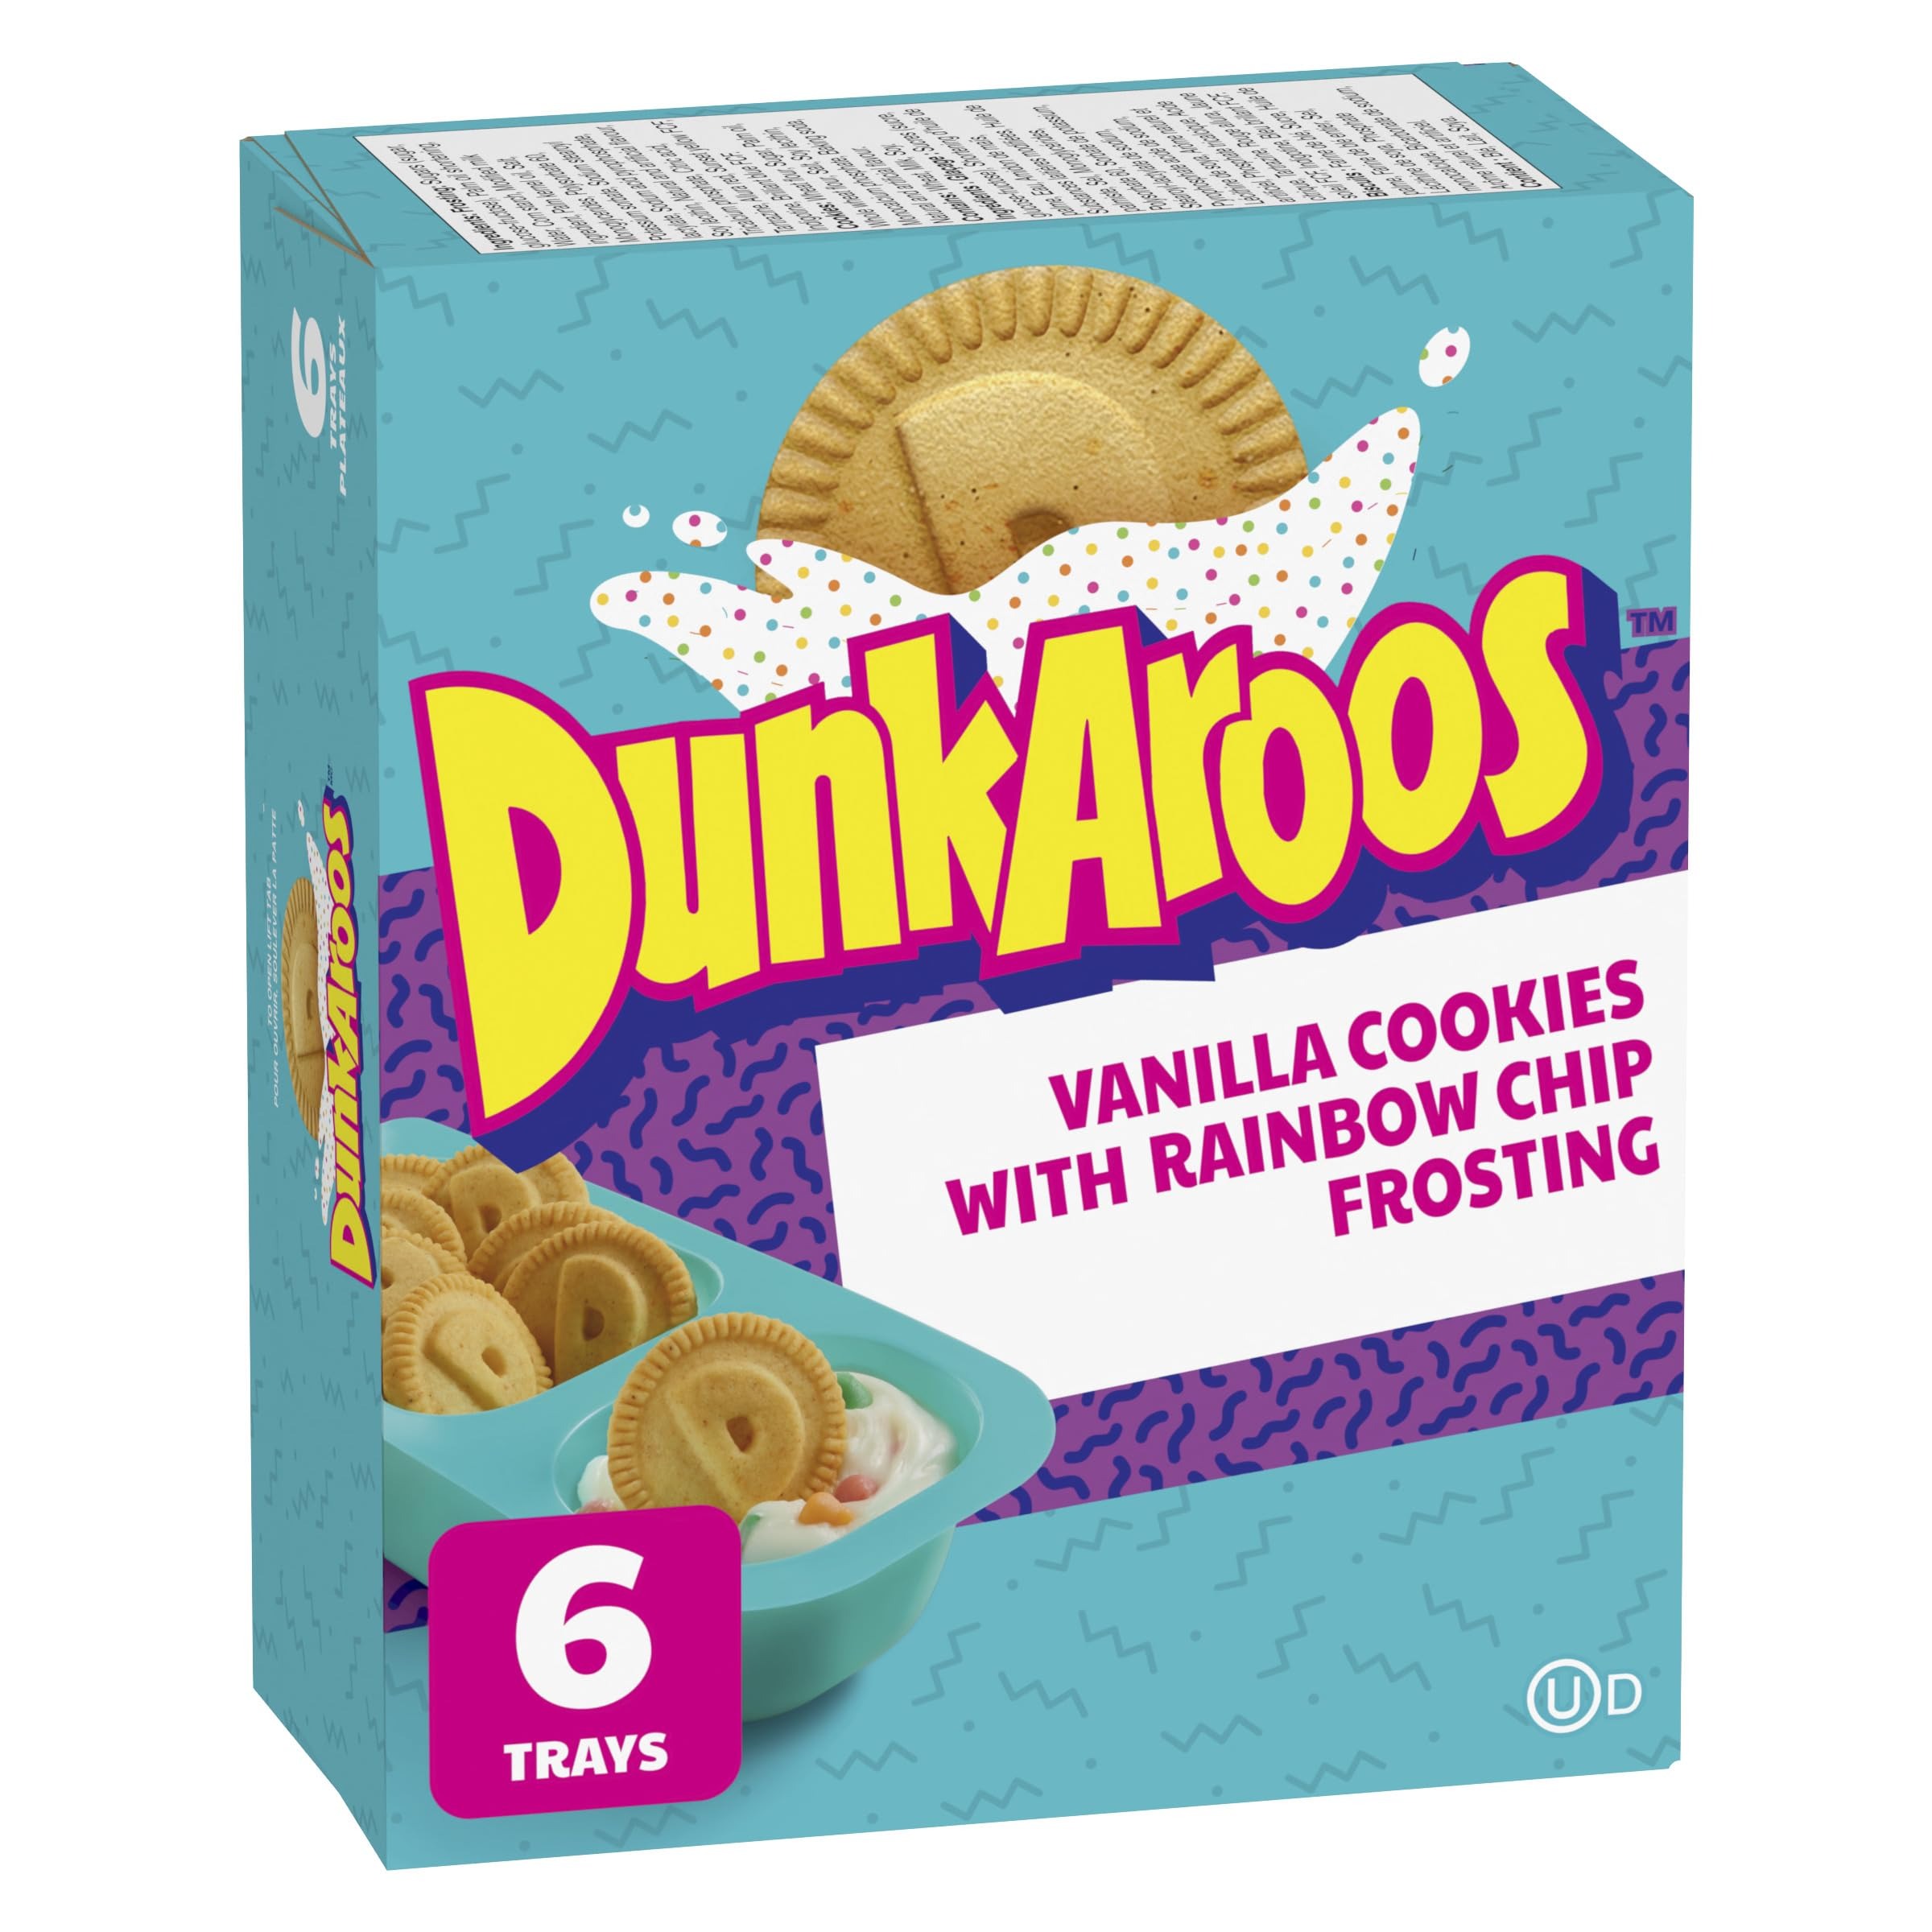
Item Name: Betty Crocker DunkAroos, Vanilla Cookies with Rainbow Sprinkle Frosting, 6 x 28g/1 oz
Bullet Point 1: Dunk-Aroos! Yum! A sweet blast from the past!
Bullet Point 2: Delicious Vanilla Cookies and Vanilla Frosting with Rainbow Sprinkles!
Bullet Point 3: Contains a tray of cookies and a small container of Frosting!
Bullet Point 4: Let's go and get dunking!
Bullet Point 5: Great Snack for traveling and lunch Boxes - take it with you wherever you go!
Product Description: Betty Crocker - DunkAroos Vanilla Cookies with Rainbow Sprinkles Frosting 6 x 28g/1 oz. (168g), Box Delicious Vanilla Cookies and Vanilla Frosting with Rainbow Sprinkles! A Full Case containing 6 individual single packs, 28g each, 168g in all. Your favorite 90's snack is back! Dunkaroos are finally returning to store shelves. The epic frosting and cookie dunking duo is back in our most popular flavor: Vanilla Cookies and Vanilla Frosting with Rainbow Sprinkles! Get ready of party like it's 1999 or 1996 (or any year in the 1990s). Soon kids of all ages will once again be able to slam-dunk crunchy kangaroo-themed cookies into little tubs of frosting. The cookies are meant to be dunked into the frosting before eating! Dunk-Aroos! Yum! A sweet blast from the past! . Delicious Vanilla Cookies and Vanilla Frosting with Rainbow Sprinkles! . Contains a tray of cookies and a small container of Frosting! . Let's go and get dunking! . Great Snack for traveling and lunch Boxes - take it with you wherever you go!
Value: 5.92
Unit: Ounce

Price: 12.74